Inside the Law

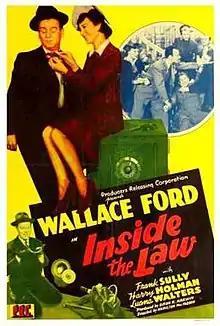
Film Poster

Inside the Law is a 1942 American film directed by Hamilton MacFadden. It is also known as Rogues in Clover.